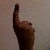
The image shows a hand gesture representing the number 1 in Indian Sign Language.